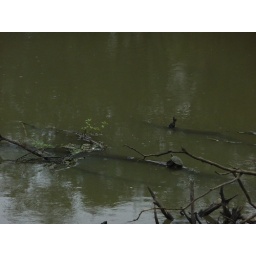
turtles in the river at kaziranga